Runrig

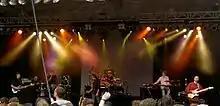
Runrig performing live in Germany, July 2004

The period from 1987 to 1997 marked Runrig's most successful run, during which they achieved placings in both the UK albums and singles charts, and toured extensively. With, for the first time, major-label support which was provided by Chrysalis, Runrig's fifth studio album, "The Cutter and the Clan" (1987), which had originally been released on the independent Ridge Records label before being re-released on Chrysalis, brought the band wider audiences in the United Kingdom, as well as in other parts of Europe. From 1987 to 1995, Runrig released a total of five studio albums through Chrysalis Records. Along with "The Cutter and the Clan", the four albums released by the band under Chrysalis Records include "Searchlight" (1989), "The Big Wheel" (1991), "Amazing Things" (1993), and "Mara" (1995).